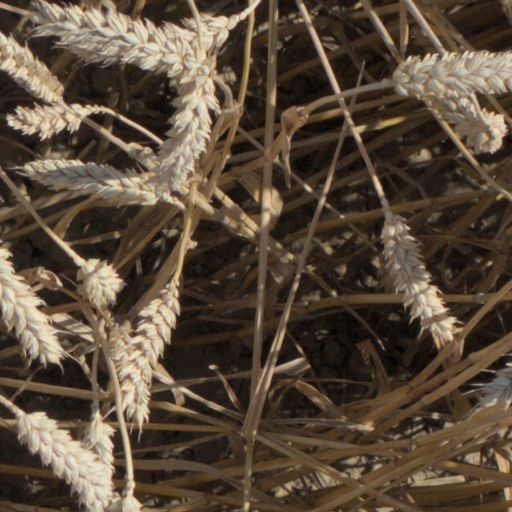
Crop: wheat